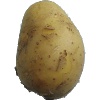
Label: white_potato